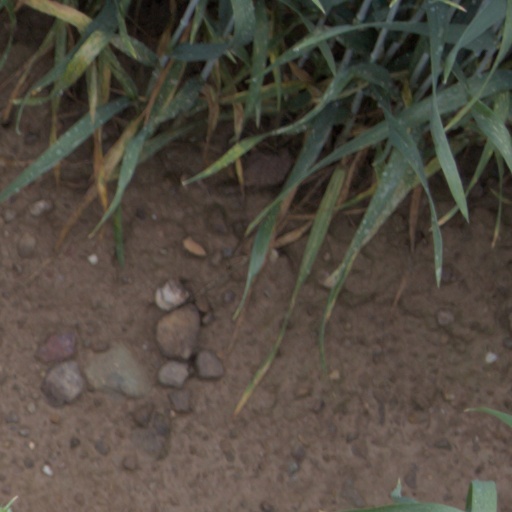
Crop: wheat